Boerhavia coccinea

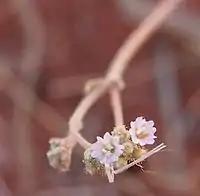
"Boerhavia coccinea" flowers

The native range of the species is uncertain. It is considered to be native to the Americas, Africa, the Arabian Peninsular, the Indian sub-continent and parts of Australia. Some data suggests the species originated in an area between the southern USA and northern South America and introduced to other parts of the world by human activity.